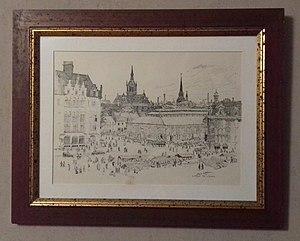
Le 24 juin 1956 à Roubaix, lithographie d'Abel Leblanc.
Roubaix est une commune française située dans le département du Nord, en région Hauts-de-France. Elle est le chef-lieu de deux cantons. Autrefois appelée Robacum ensuite au XIe nommée Rubaix et plus fréquemment au XIIe Rosbais et Rosbacum.
Abel Leblanc, né le 21 novembre 1919 à Roubaix et mort le 11 août 2019 à Roubaix, est un peintre, sculpteur, chansonnier et poète français.